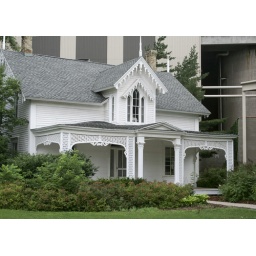
white house in Biron